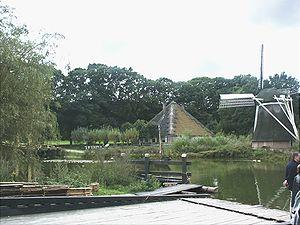
L’écomusée des Pays-Bas est un musée néerlandais de plein air situé à Arnhem. Il offre un aperçu des conditions de vie aux Pays-Bas sur les 350 dernières années.